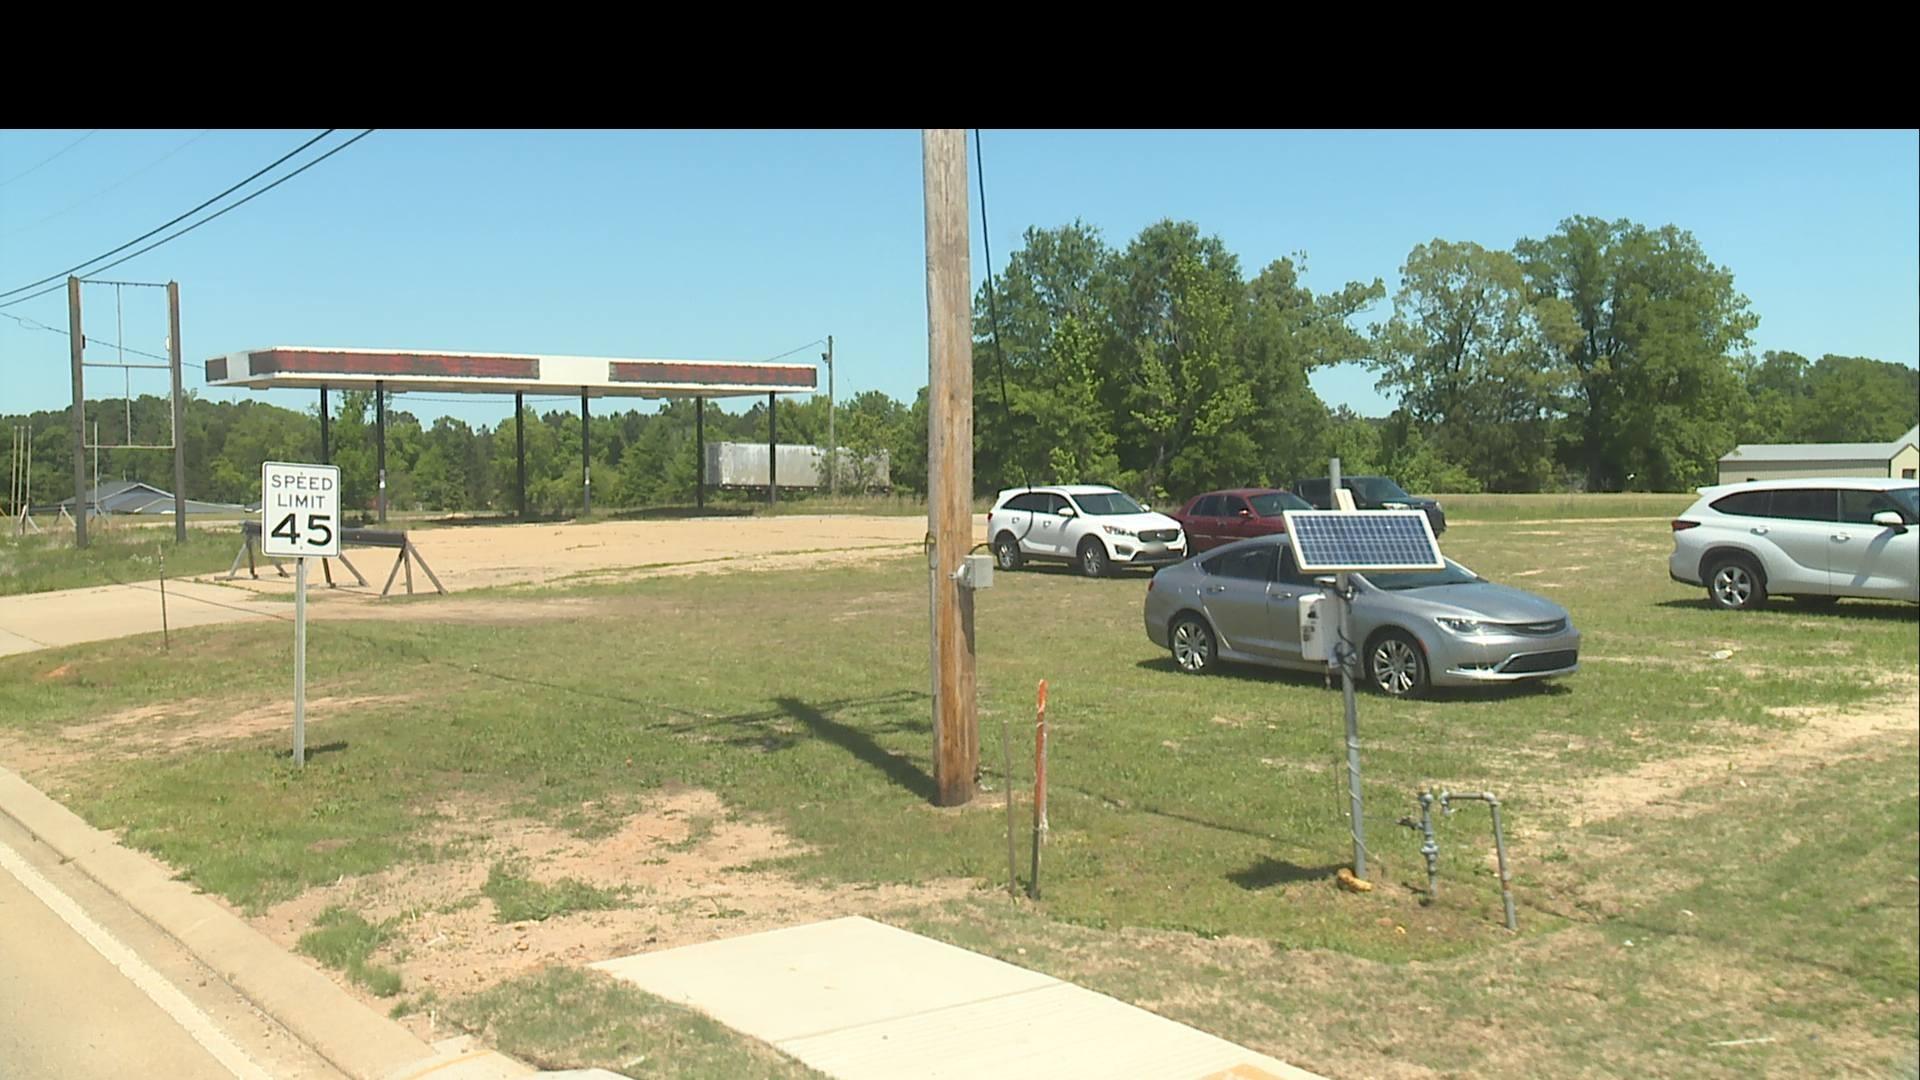
Feature: EV Charger